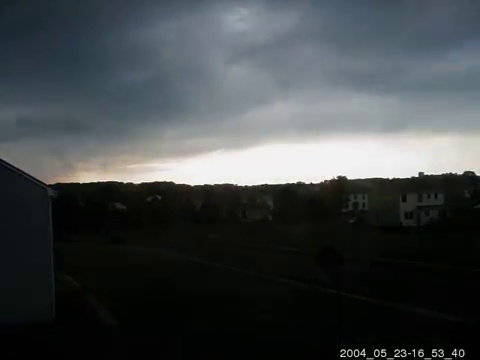
Fire: no
Smoke: no